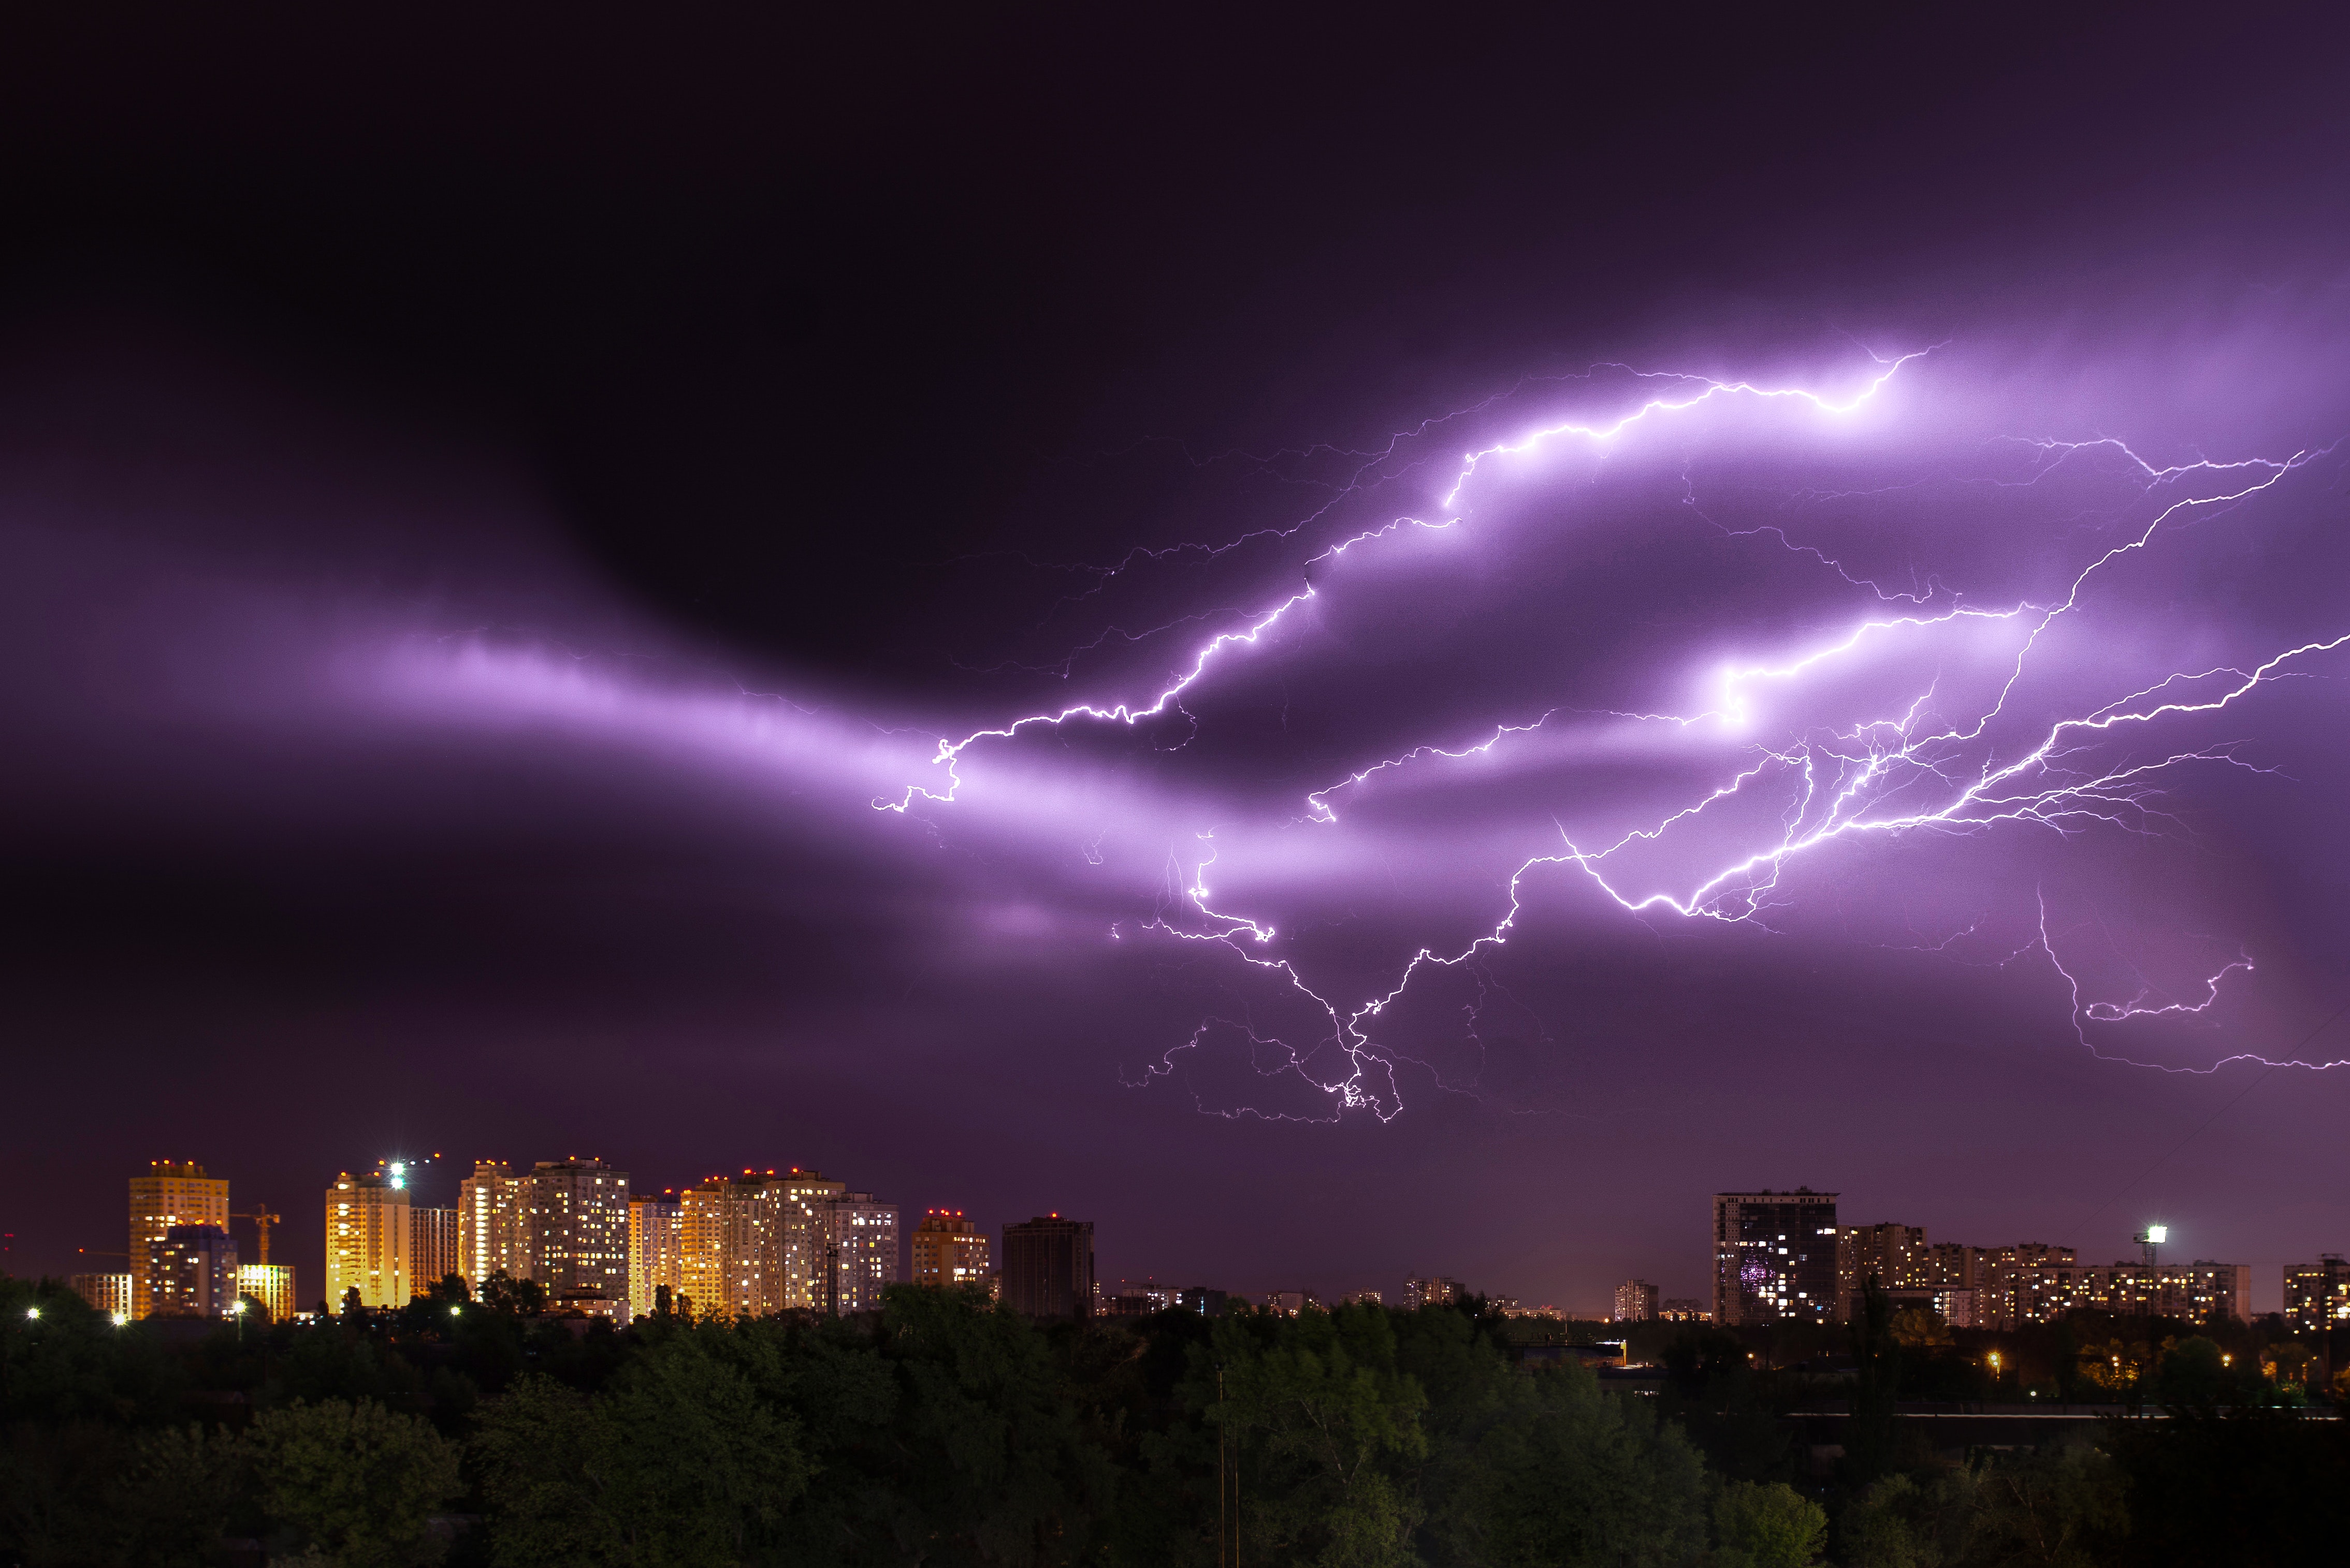
sky, thunder, thunderstorm, lightning, cloud, nature, purple, atmosphere, night, storm, violet, lighting, daytime, atmospheric phenomenon, urban area, cityscape, human settlement, city, horizon, evening, metropolis, electricity, tree, skyline, landscape, residential area, midnight, downtown, space, wind, meteorological phenomenon, cumulus, darkness, dusk, electrical supply